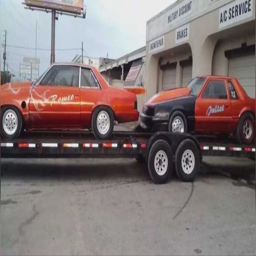
the owner of custom race cars , worth $150,000 each , is offering a reward .